Answer in natural language. Which point is closer to the camera taking this photo, point B  or point C? Choose between the following options: C or B
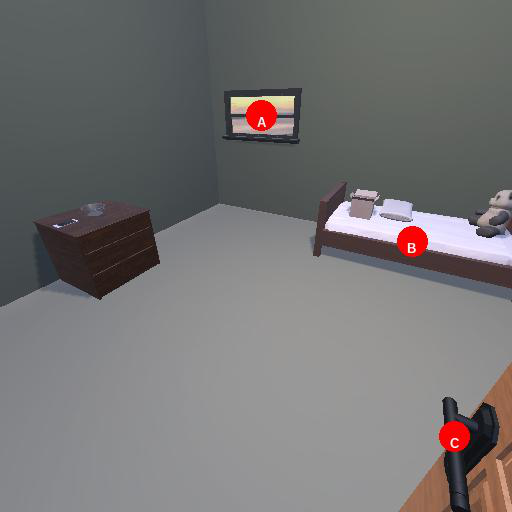
<answer>C</answer>